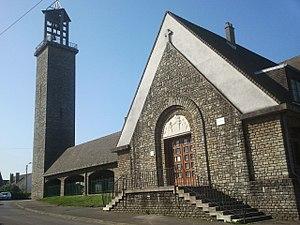
Église Saint-Vincent de Paul vue de la rue de la Libération, Boulogne-sur-Mer, France
Cet article recense les monuments historiques protégés au titre du Patrimoine du XXᵉ siècle du département du Pas-de-Calais, en France.
Capécure est le quartier économique et industriel de la ville de Boulogne-sur-Mer, dans le Pas-de-Calais.
Cet article recense une partie des monuments historiques du Pas-de-Calais, en France.
L'église Saint-Vincent-de-Paul est un édifice religieux situé dans le quartier Capécure de Boulogne-sur-Mer.